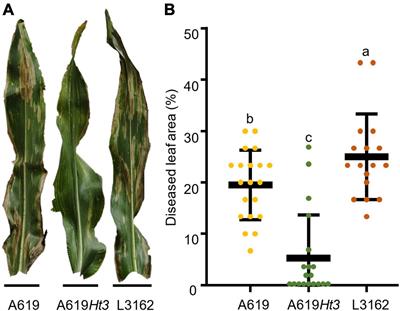
Plant: Corn
Disease: corn northern leaf blight